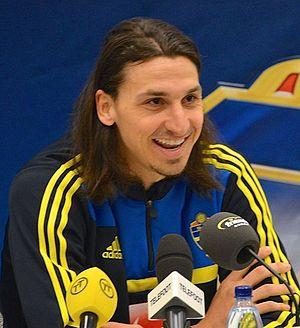
David Lagercrantz, né le 4 septembre 1962 à Solna, est un journaliste et auteur de best-sellers suédois, connu notamment pour avoir écrit une biographie de Zlatan Ibrahimović ainsi que les romans policiers Ce qui ne me tue pas, La Fille qui rendait coup pour coup et La Fille qui devait mourir, suites de la série littéraire Millénium de Stieg Larsson.